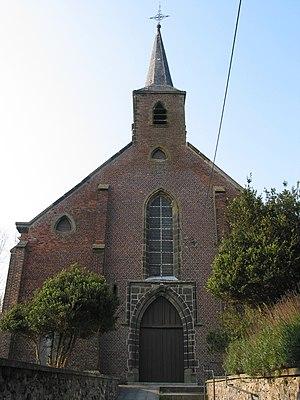
Ciply (Belgique), l'église Sainte-Waudru (1856).
Ciply est un village à quelques kilomètres sud de la ville de Mons, dont il fait aujourd'hui administrativement partie, dans le Hainaut. C'était une commune à part entière avant la fusion des communes de 1977.